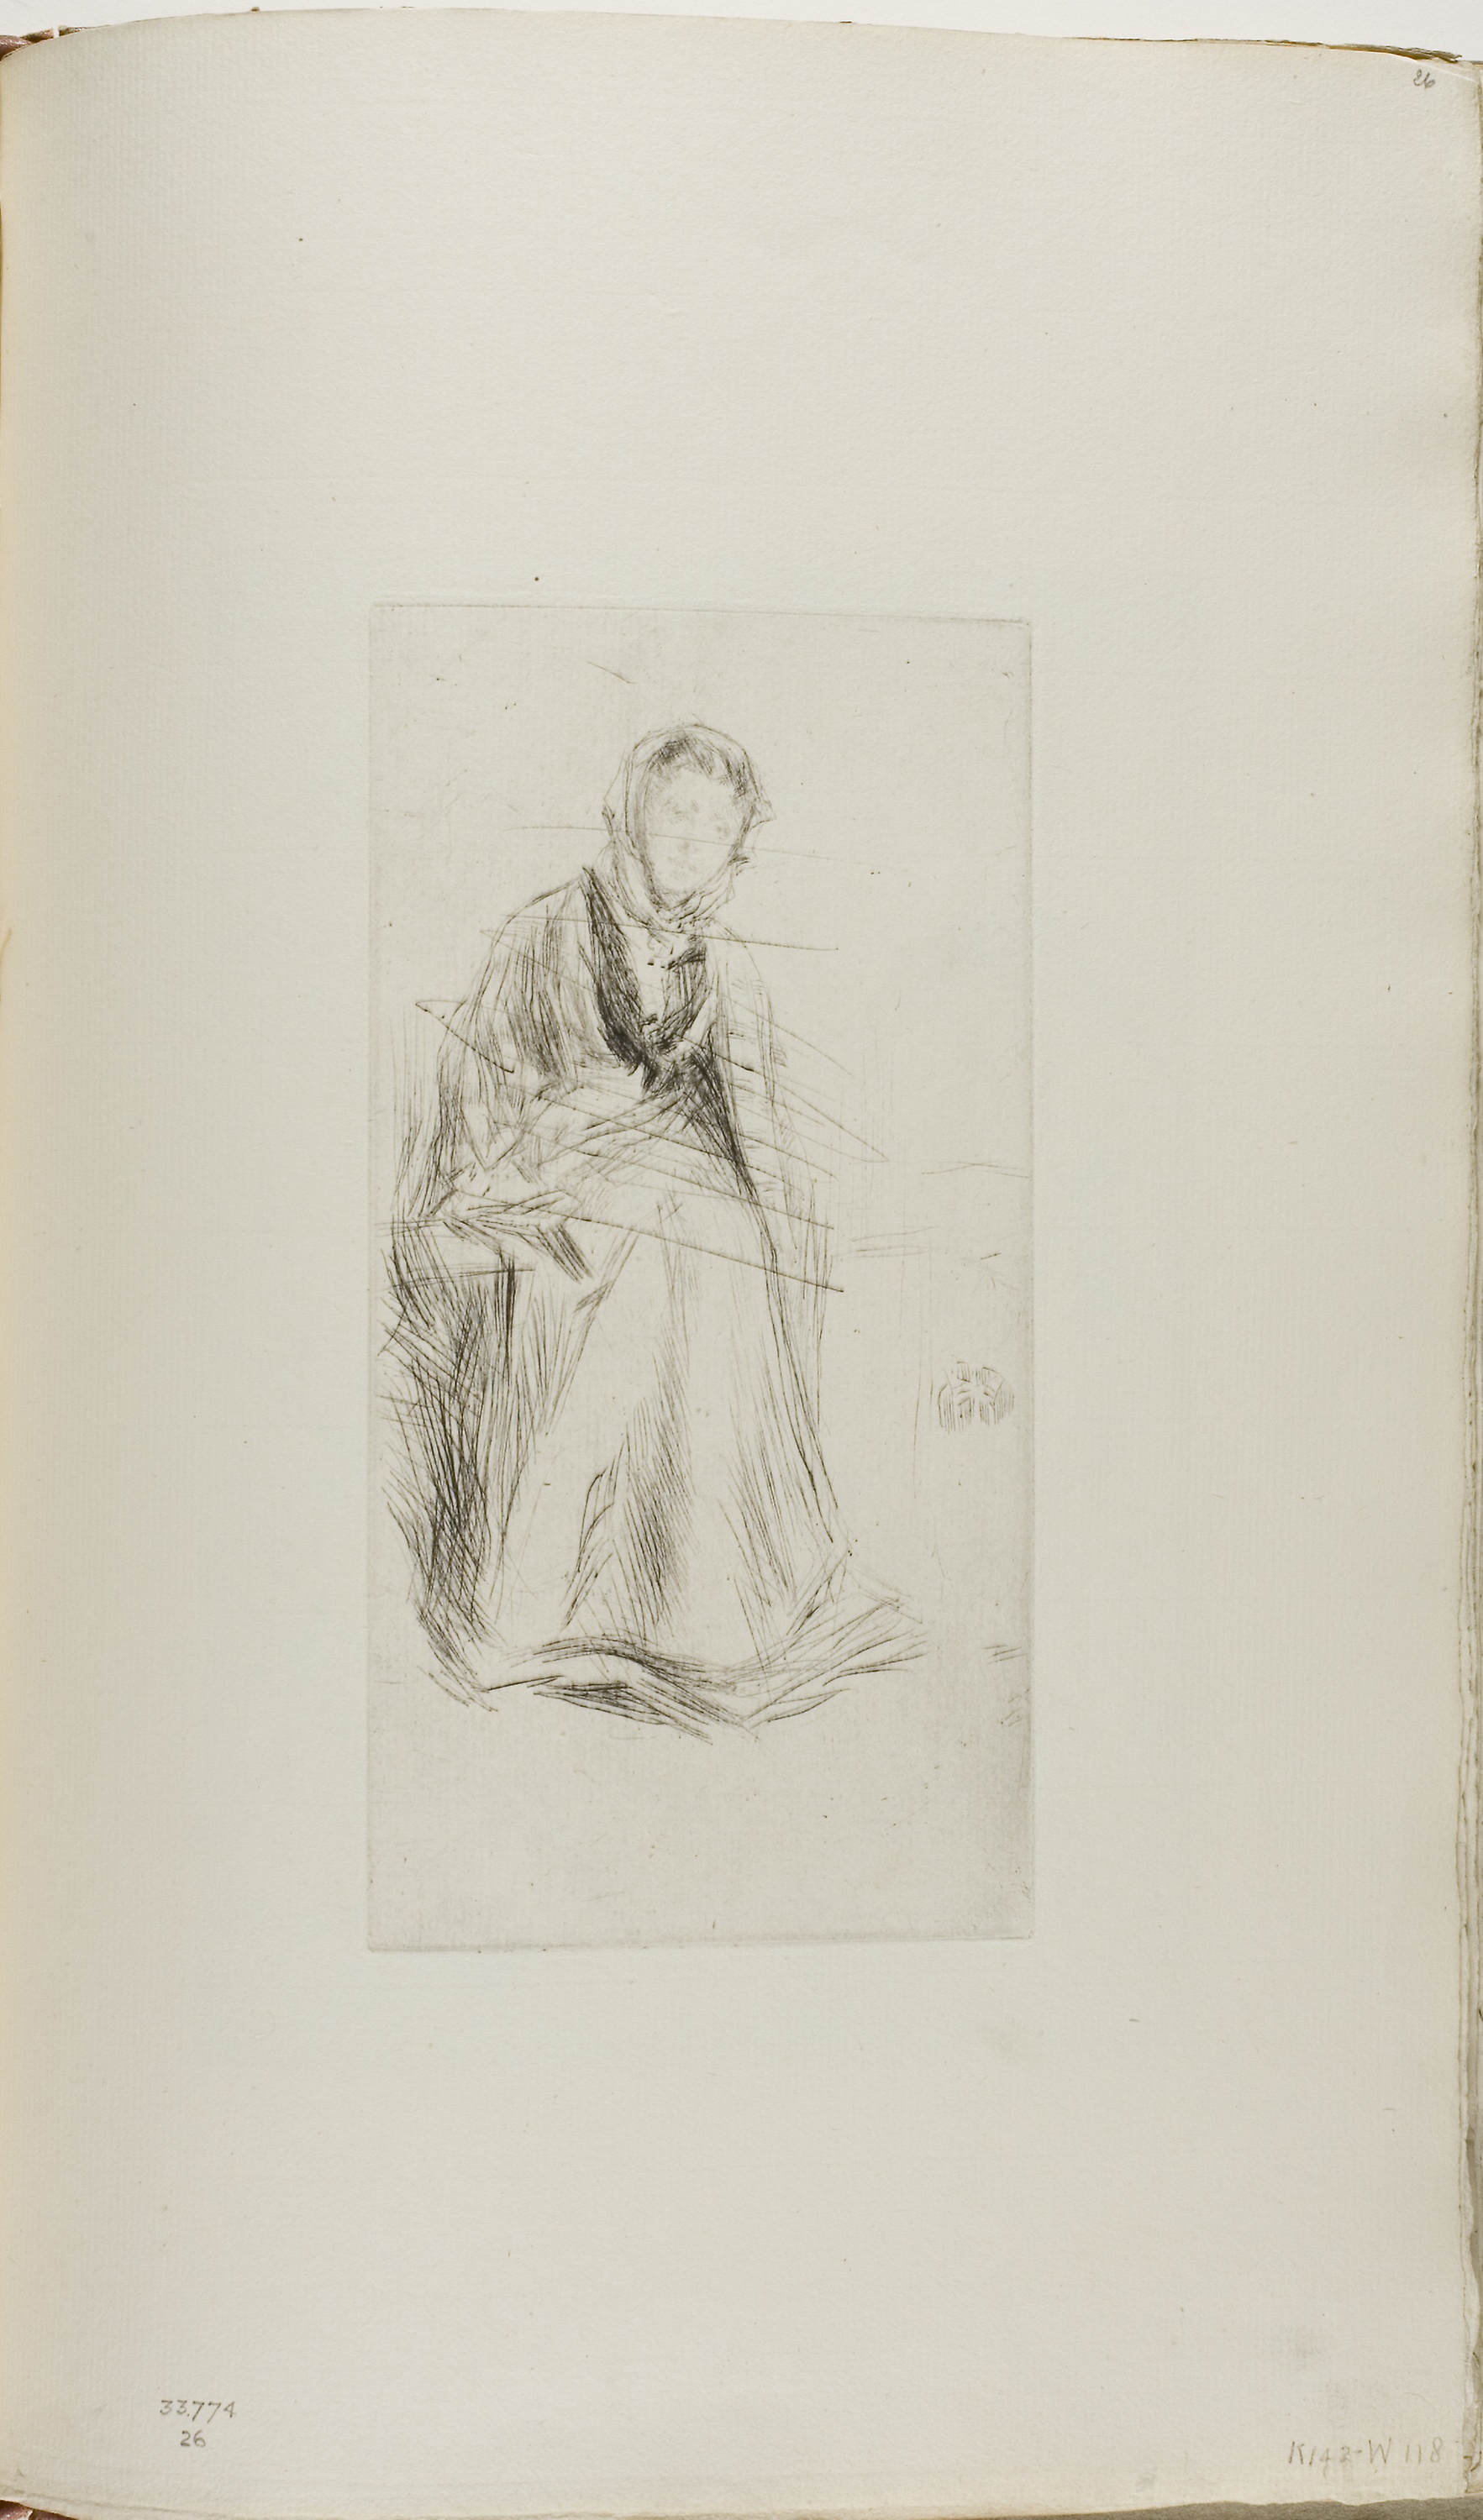
drawing, art, artwork, painting, portrait, figure drawing, sketch, picture frame, modern art